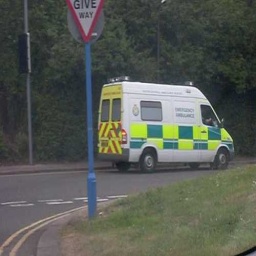
Label: ambulance